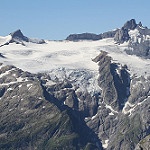
Scene: Outdoor